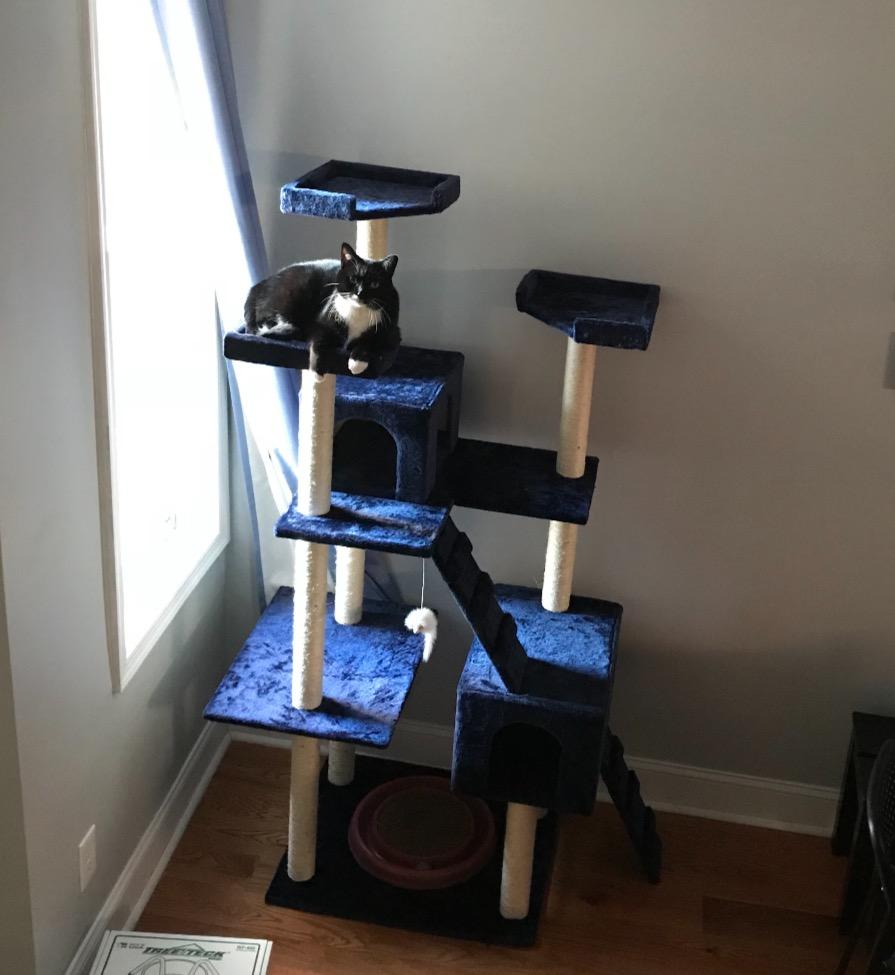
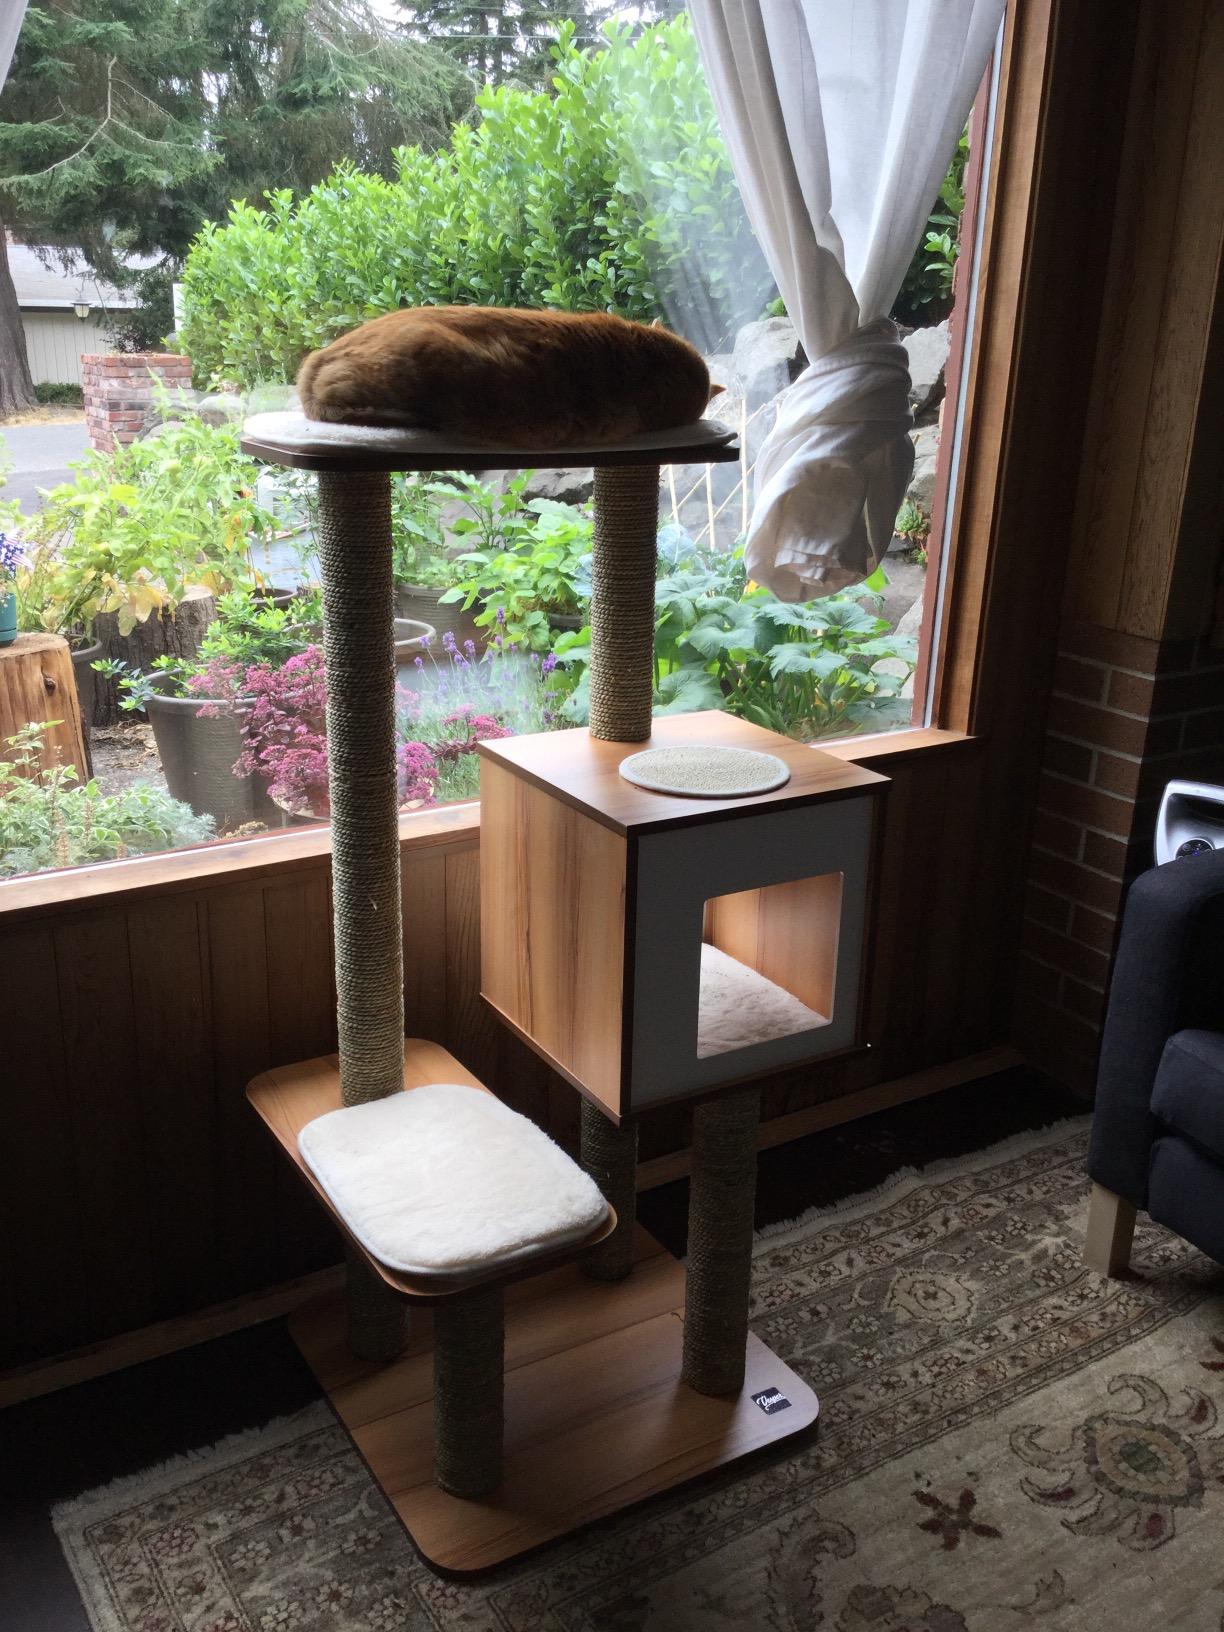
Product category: items_cat tree
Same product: no